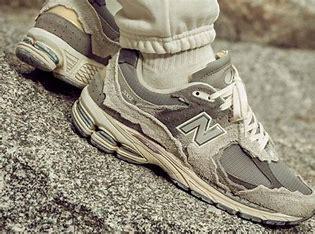
Brand: New
Model: Balance 2002R